Long Island

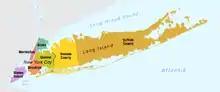
The four counties of Long Island include two independent counties, Nassau and Suffolk, and two New York City boroughs, Kings (Brooklyn) and Queens

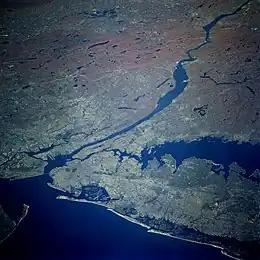
The intersection of Long Island, Manhattan, and the continental mainland taken from space by Space Shuttle Columbia in 1993

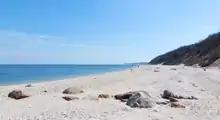
The bluffs of Long Island's North Shore in November 2012

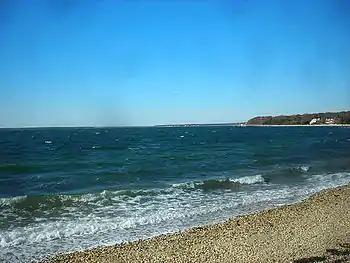
Clear skies over Peconic Bay with the Atlantic Ocean as its primary inflow, separating the North Fork and South Fork at the East End of Long Island in November 2007

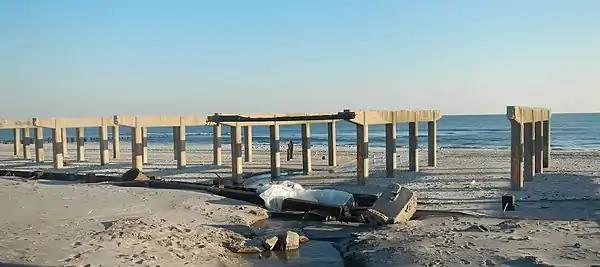
Stripped Rockaway Beach Boardwalk after Hurricane Sandy in November 2012

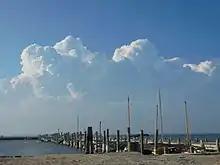
Cumulus congestus clouds over Long Island in July 2013

The westernmost end of Long Island contains the New York City boroughs of Brooklyn (Kings County) and Queens (Queens County). The central and eastern portions contain the suburban Nassau and Suffolk counties. However, colloquial usage of the term "Long Island" usually refers only to Nassau and Suffolk counties. For example, the Federal Reserve Bank of New York has a district named "Long Island (Nassau-Suffolk Metro Division)." At least as late as 1911, locations in Queens were still commonly referred to as being on Long Island. Some institutions in the New York City section of the island use the island's names, like Long Island University and Long Island Jewish Medical Center.